Praying Indian

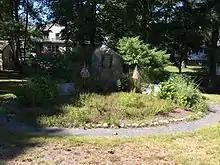
A memorial dedicated to Praying Indian veterans of the Revolutionary War

Alexander Quapish (Wampanoag, 1741–1776), born in Wampanoag territory in Yarmouth, Massachusetts, enlisted in Dedham in 1775. He served as a member 13th Massachusetts Regiment of Col. Jonathan Brewer. He took ill in November 1775 and died in Needham in March 1776. Michael Bacon cared for him in his last days and conducted his burial. Quapish's remains were disinterred and donated to the Warren Anatomical Museum. Under NAGPRA, the Mashpee Wampanoag and Nipmuc Nation were able to return his remains to the Pond Street Burial Ground in Needham (now Natick).